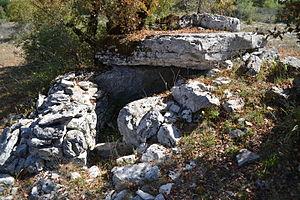
Dolmen de Garivals, Assier, Lot,France
Le département du Lot, et plus généralement l'ancien territoire du Quercy, se caractérise comme l'une des plus fortes concentrations de mégalithes en France avec une disproportion numérique très forte en faveur des dolmens, les menhirs y sont peu nombreux et leur authenticité parfois douteuse, quant aux cromlechs, on n'en recense qu'un seul exemplaire incontestable. On peut aussi y observer plusieurs dalles en mouvement, c'est-à-dire des dalles de pierre qui ont été déplacées de leur lieu d'extraction mais qui, pour une raison inconnue, ont été abandonnées en chemin avant utilisation.
Assier est une commune française, située dans le département du Lot en région Occitanie. La commune se trouve à la limite du causse et du Limargue.